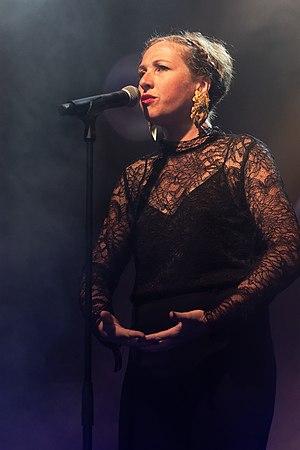
Rozenn Talec, née le 25 juillet 1986 à Carhaix, est une chanteuse et auteure bretonne, spécialisée dans la chanson traditionnelle bretonne et notamment le chant alterné en kan ha diskan, typique de la musique à danser en langue bretonne. Elle se produit ainsi surtout en fest-noz mais également, dans le cadre de créations scéniques, en concerts et en festivals. Elle écrit des chansons en breton principalement.